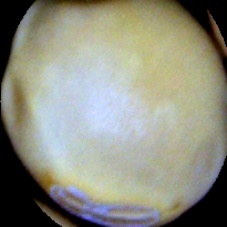
Label: Intact